Paper chromatography

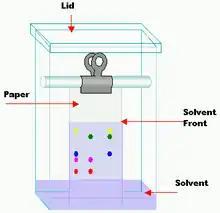
paper chromatography

Paper chromatography is an analytical method used to separate colored chemicals or substances. It can also be used for colorless chemicals that can be located by a stain or other visualisation method after separation. It is now primarily used as a teaching tool, having been replaced in the laboratory by other chromatography methods such as thin-layer chromatography (TLC).